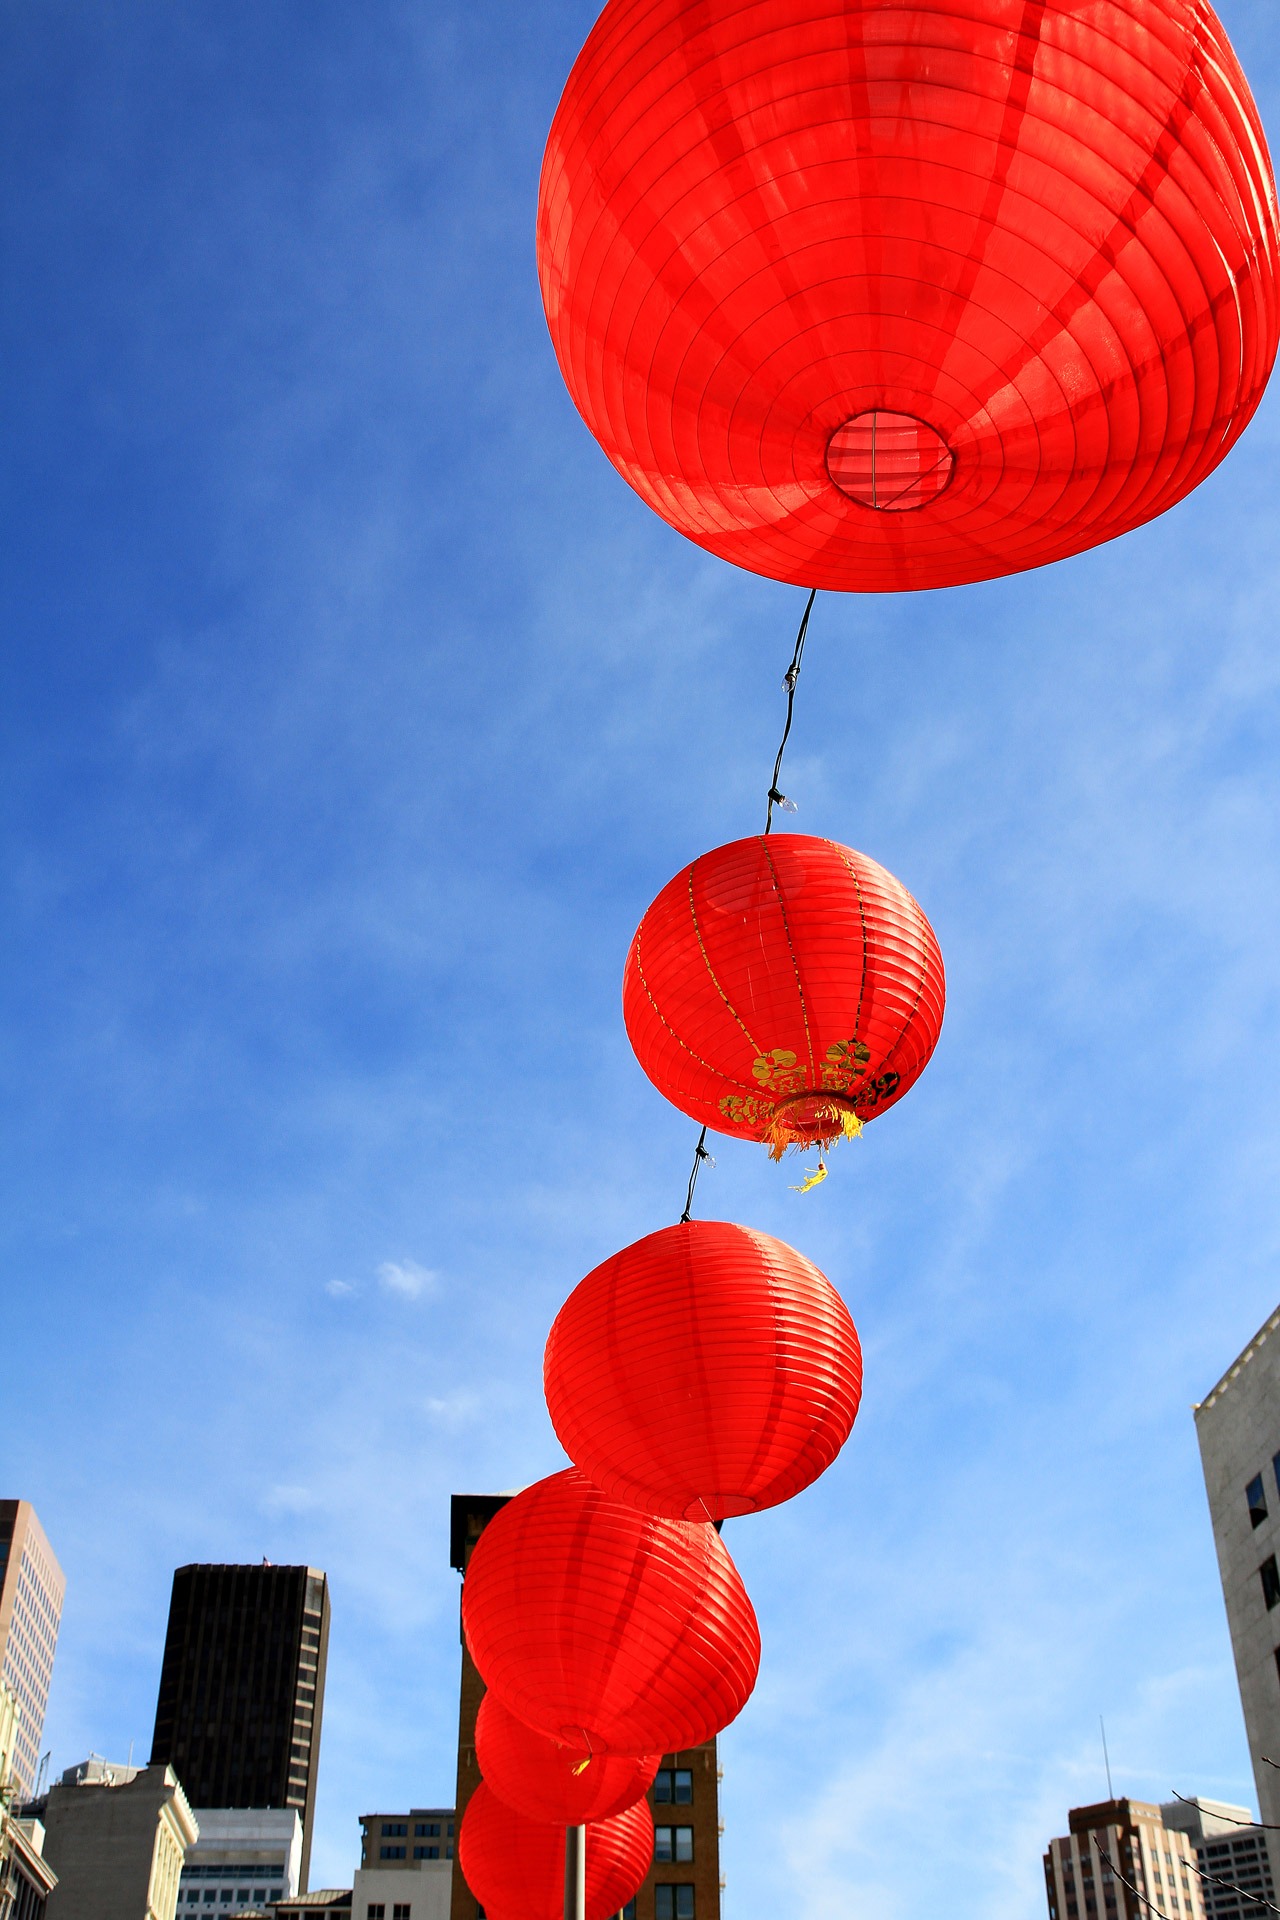
sky, flower, balloon, hot air balloon, aircraft, san francisco, celebration, decoration, lantern, red, vehicle, color, blue, lamp, toy, california, festive, celebrate, festival, year, new, oriental, traditional, hot air ballooning, chinese new year, chinese lanterns, atmosphere of earth